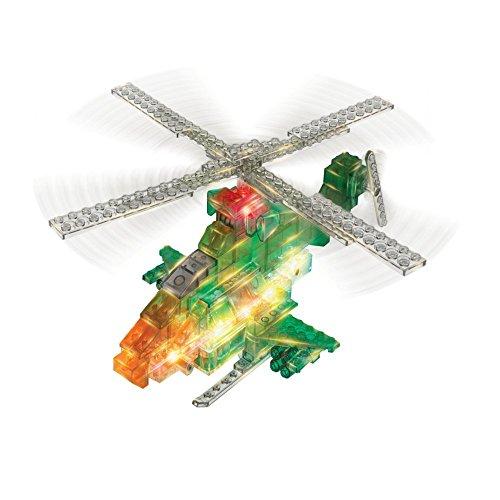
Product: Laser Pegs Helicopter 8-in-1 Building Set; The First Lighted Construction Toy to Ignite Your Child's Creativity; It's Your Imagination, Light It Up
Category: Toys & Games | Building Toys | Building Sets
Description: Laser Pegs add light to any construction brick set like Legos, Mega Bloks or Magformers.
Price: $22.99
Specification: ProductDimensions:8x6x6inches|ItemWeight:1pounds|ShippingWeight:1.11pounds(Viewshippingratesandpolicies)|DomesticShipping:ItemcanbeshippedwithinU.S.|InternationalShipping:ThisitemcanbeshippedtoselectcountriesoutsideoftheU.S.LearnMore|ASIN:B06XQJVCCH|Itemmodelnumber:Helicopter|Manufacturerrecommendedage:8-14years|Batteries:2LR44batteriesrequired.(included)